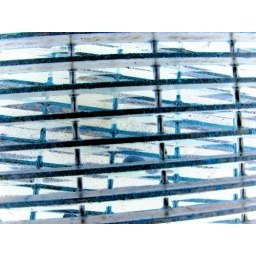
rusty grates by the old railroad